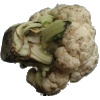
Label: cauliflower